Myki

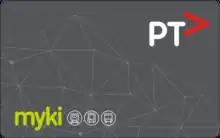
Physical Myki card

Myki, stylised as myki, is a reloadable credit card-sized contactless smart card ticketing system used for electronic payment of fares on most public transport services in Melbourne and regional Victoria, Australia. Myki replaced the Metcard ticketing system and became fully operational at the end of 2012.